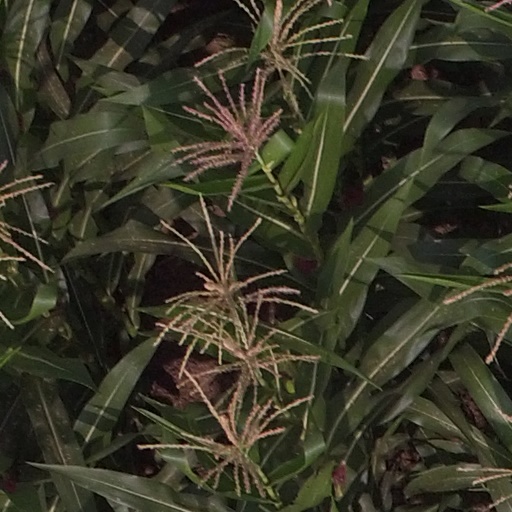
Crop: maize; corn